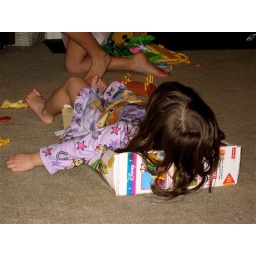
A box makes a fine chair after all the running around